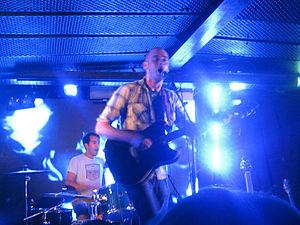
Epic Rap Battles of History est une web-série créée par Peter Shukoff et Lloyd Ahlquist. La série est diffusée sur YouTube à partir du 26 septembre 2010 et présente des battles entre des personnalités historiques ou populaires, réelles ou fictives.